Rafael Torija de la Fuente

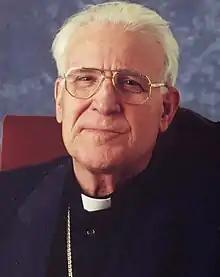
Rafael Torija de la Fuente, 2016

Rafael Torija de la Fuente (18 March 1927 – 2 March 2019) was a Spanish Catholic bishop.